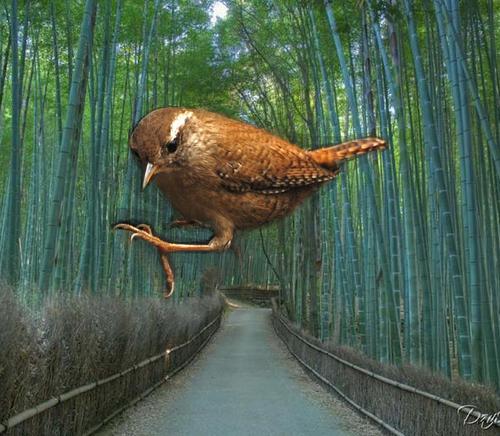
Bird species: Winter_Wren
Bird type: landbird
Background: land